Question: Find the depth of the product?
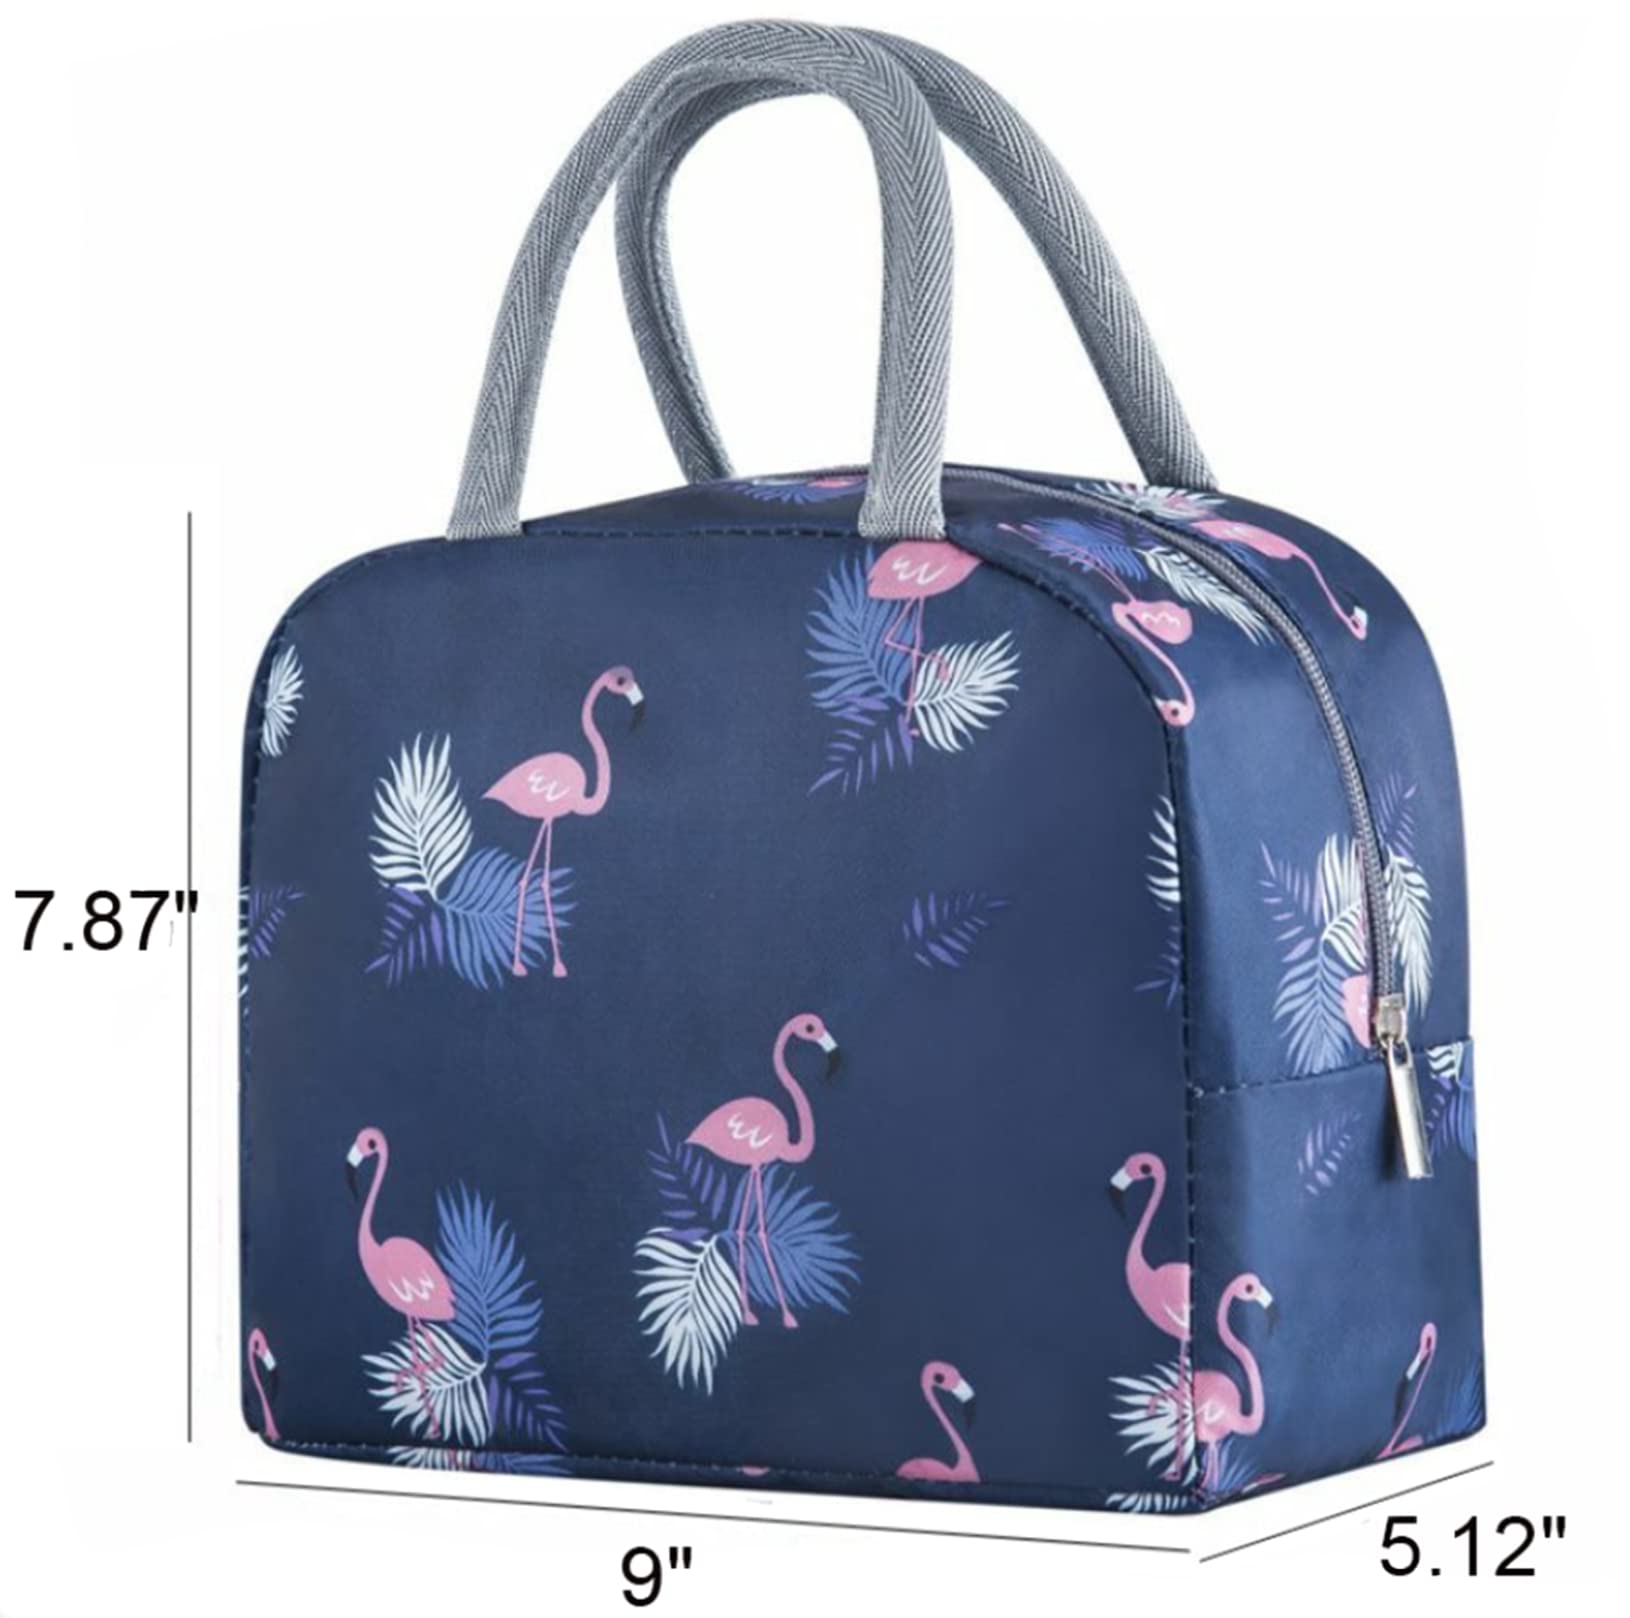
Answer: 9.0 inch